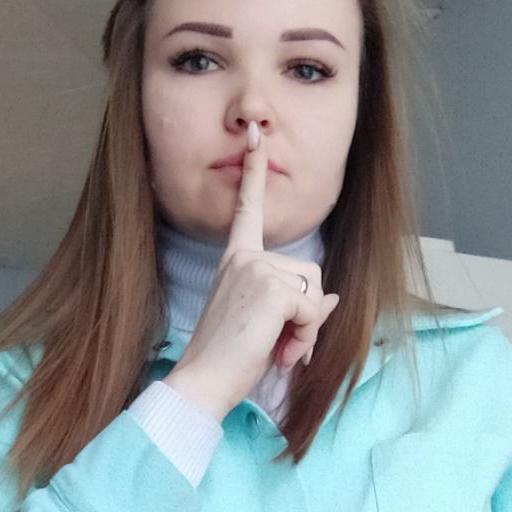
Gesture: mute